Thomas Legge

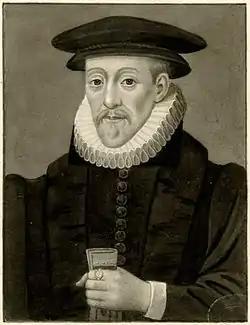
Portrait of Legge by Silvester Harding

Thomas Legge (1535 – 12 July 1607) was an English educator and playwright, prominently known for his play "Richardus Tertius", which is considered to be the first history play written in England.